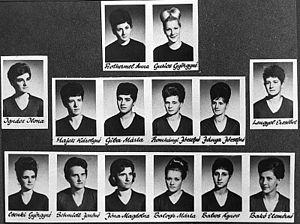
Le championnat du monde féminin de handball 1965 est la troisième édition du championnat du monde féminin de handball qui a lieu en Allemagne de l'Ouest du 7 au 13 novembre 1965.